IJustine

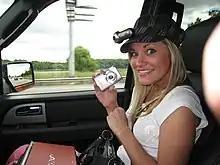
iJustine in a car with lifecasting equipment

Ezarik appeared live on the Internet through the use of a wireless webcam and microphone on her own iJustine lifecasting channel on Justin Kan's Justin.tv, where she began transmitting her life via the Internet on May 29, 2007. She was never paid for any of this volunteer work on Kan's channel as a beta-tester.